Military academy

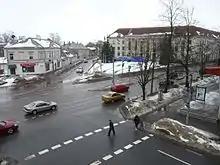
The Baltic Defence College is a multinational military college established by Estonia, Latvia, and Lithuania.

Colombian Naval Infantry and Colombian Navy: